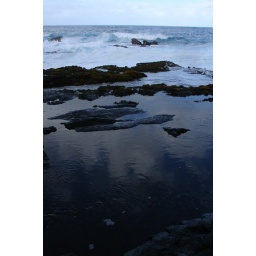
There were some turtles in the water here... too far away for pictures.